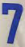
Number: 7